Jonathan Carr (property developer)

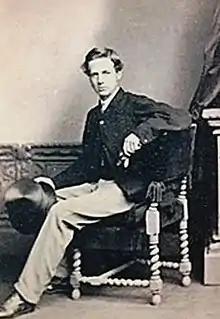
Carr, aged 19 in 1864

Jonathan Thomas Carr (1845–1915) was an English cloth merchant turned property developer and speculator. He is remembered for founding the Bedford Park garden suburb in Chiswick, west London. While he probably was not made bankrupt by that development, he later received a record-breaking 342 bankruptcy petitions.